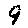
Label: 9